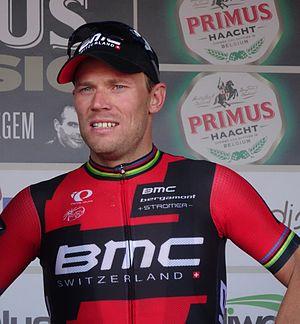
Grand Prix Impanis-Van Petegem 2014.
La saison 2014 de l'équipe cycliste BMC Racing est la huitième de cette équipe.